Dirty Heads

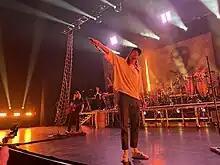
Jared "Dirty J" Watson performing with the Dirty Heads on their Island Glow tour at Ovation Hall in Atlantic City, July 22, 2023.

Jared also spoke about the meaning behind and the making of "Midnight Control". "The album is the culmination of almost twenty years of musical exploration, creativity, and our love for creating original impactful art and music. It's the best album we've ever written, and I think that's due to the fact we have been through so much, done so much, and are comfortable as songwriters, producers, players and human beings."